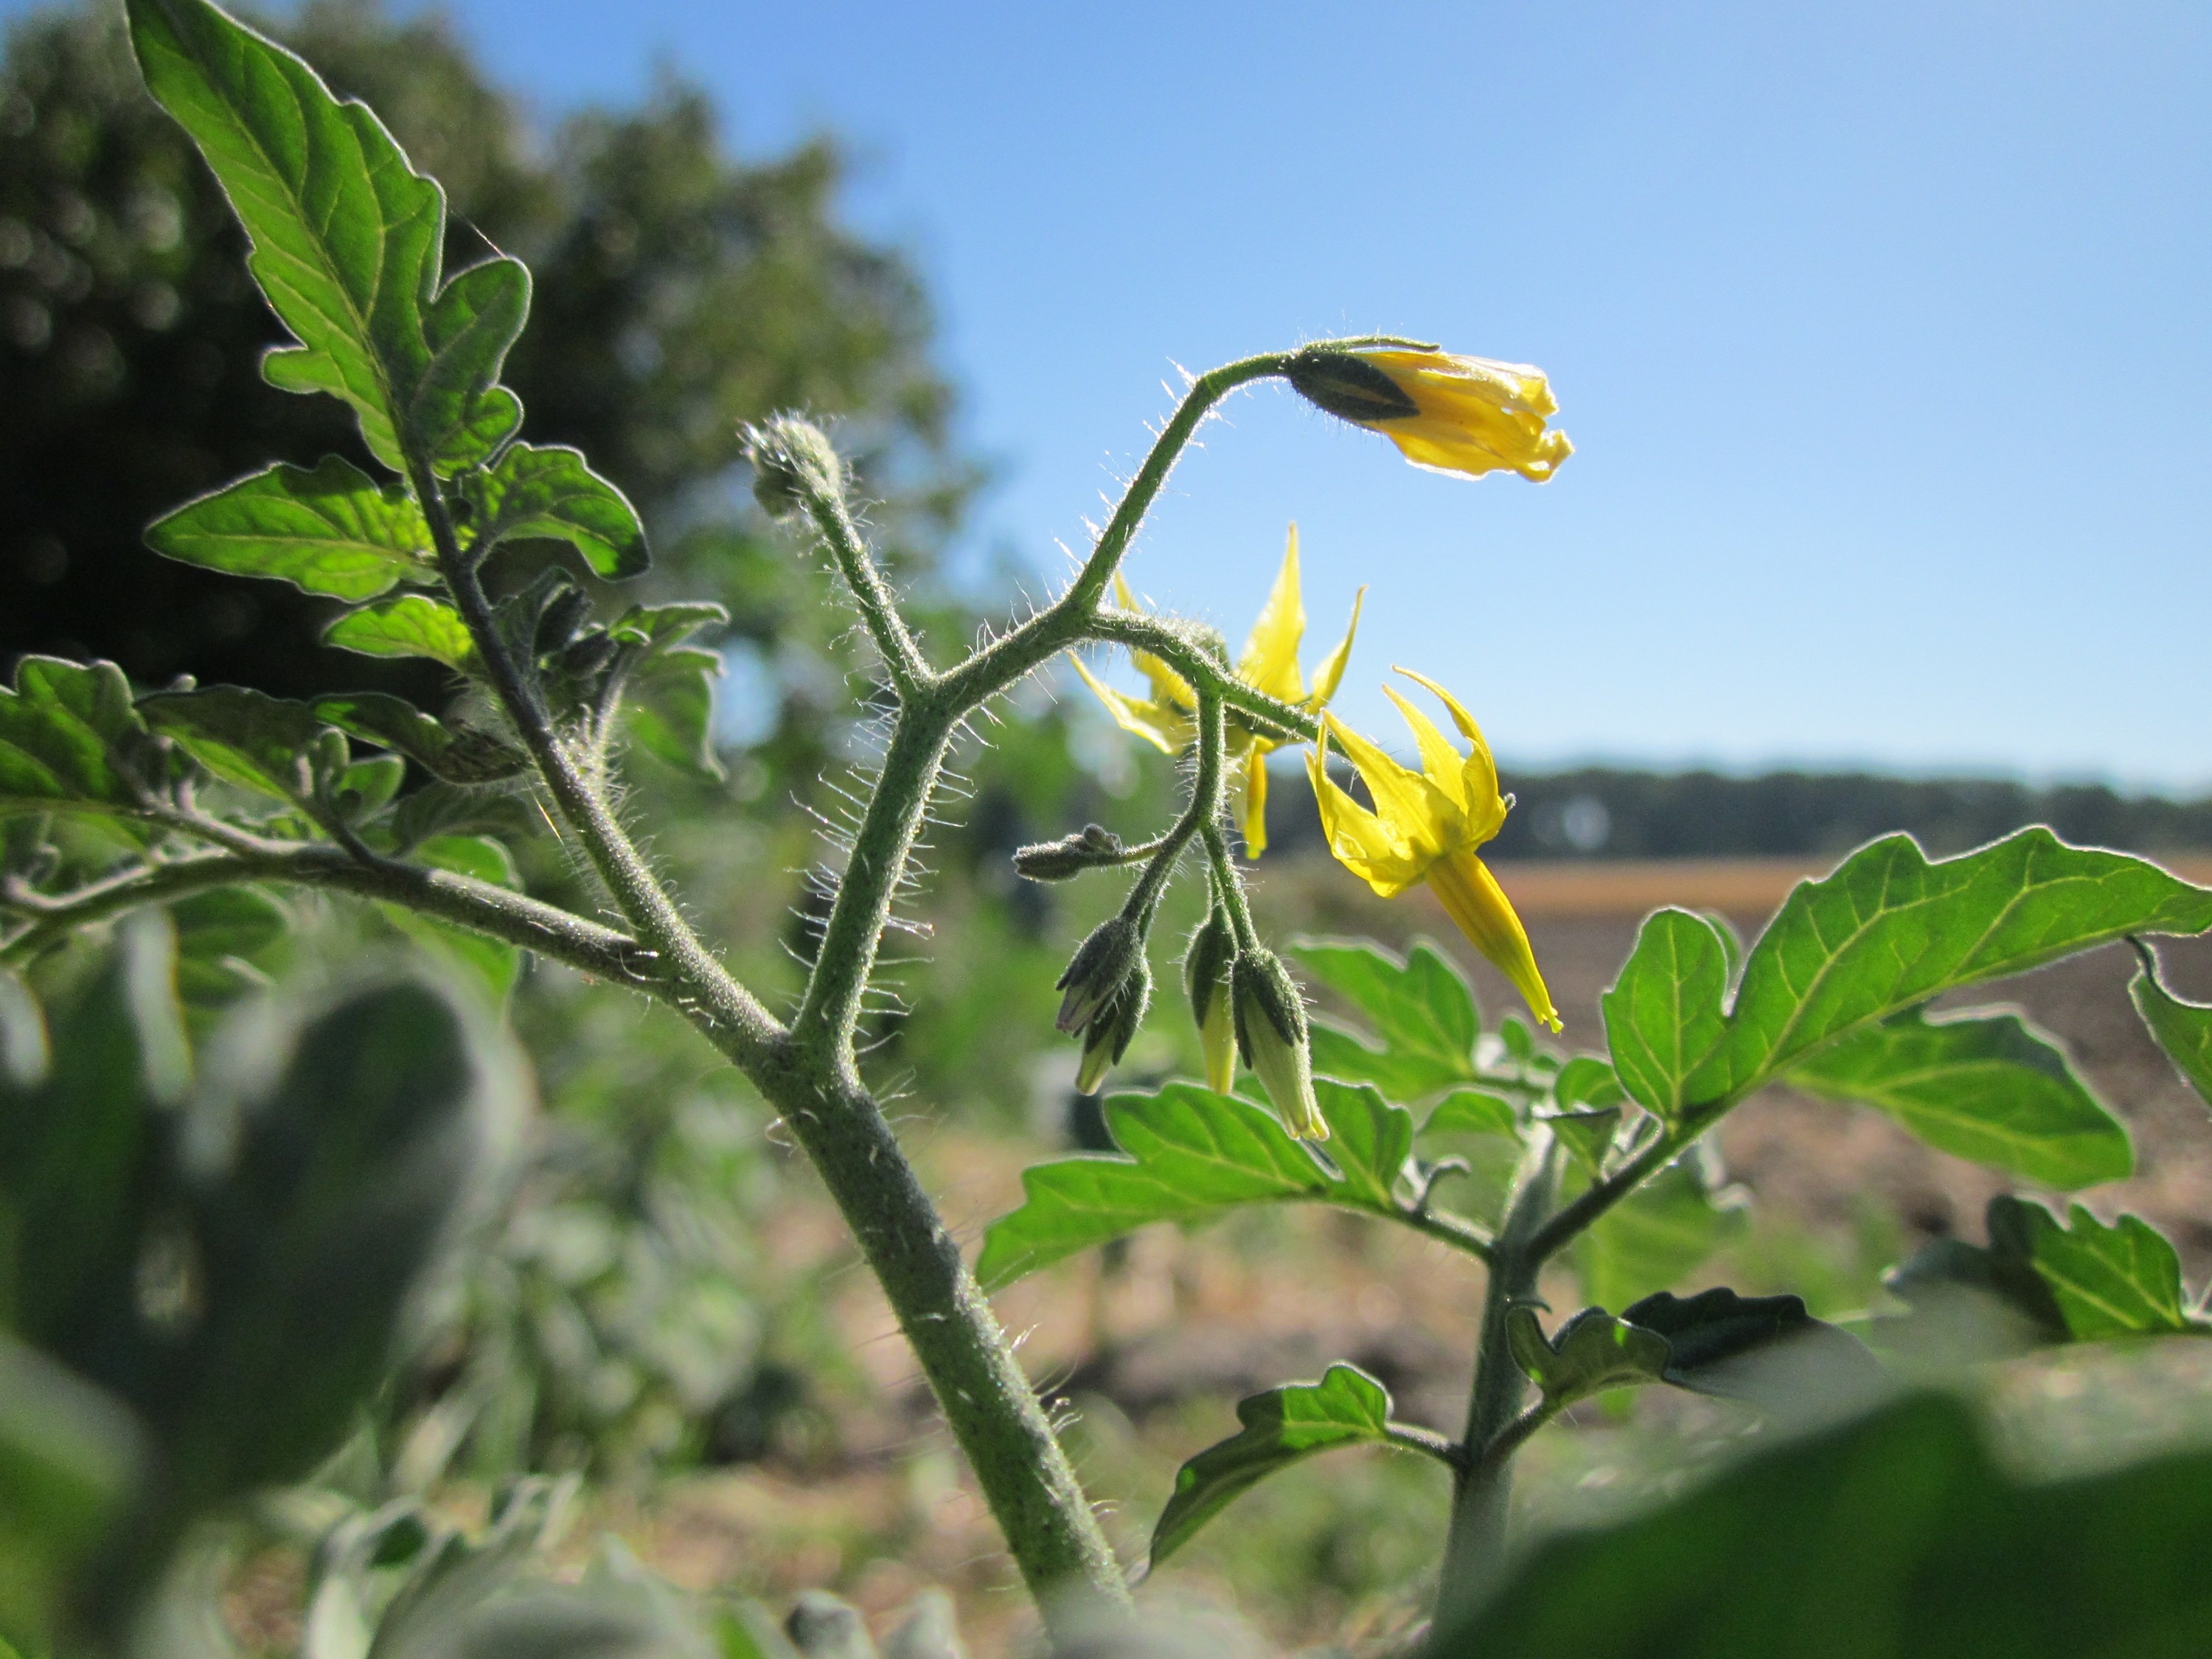
branch, blossom, plant, flower, food, produce, vegetable, macro, botany, blooming, closeup, flora, tomato, wildflower, inflorescence, flowering plant, solanum lycopersicum, plant stem, land plant